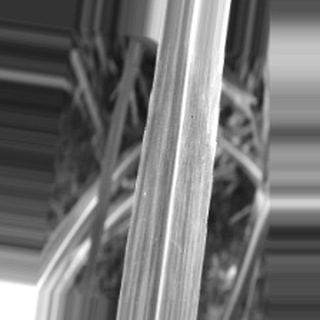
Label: sugarcane_bacterial_blight